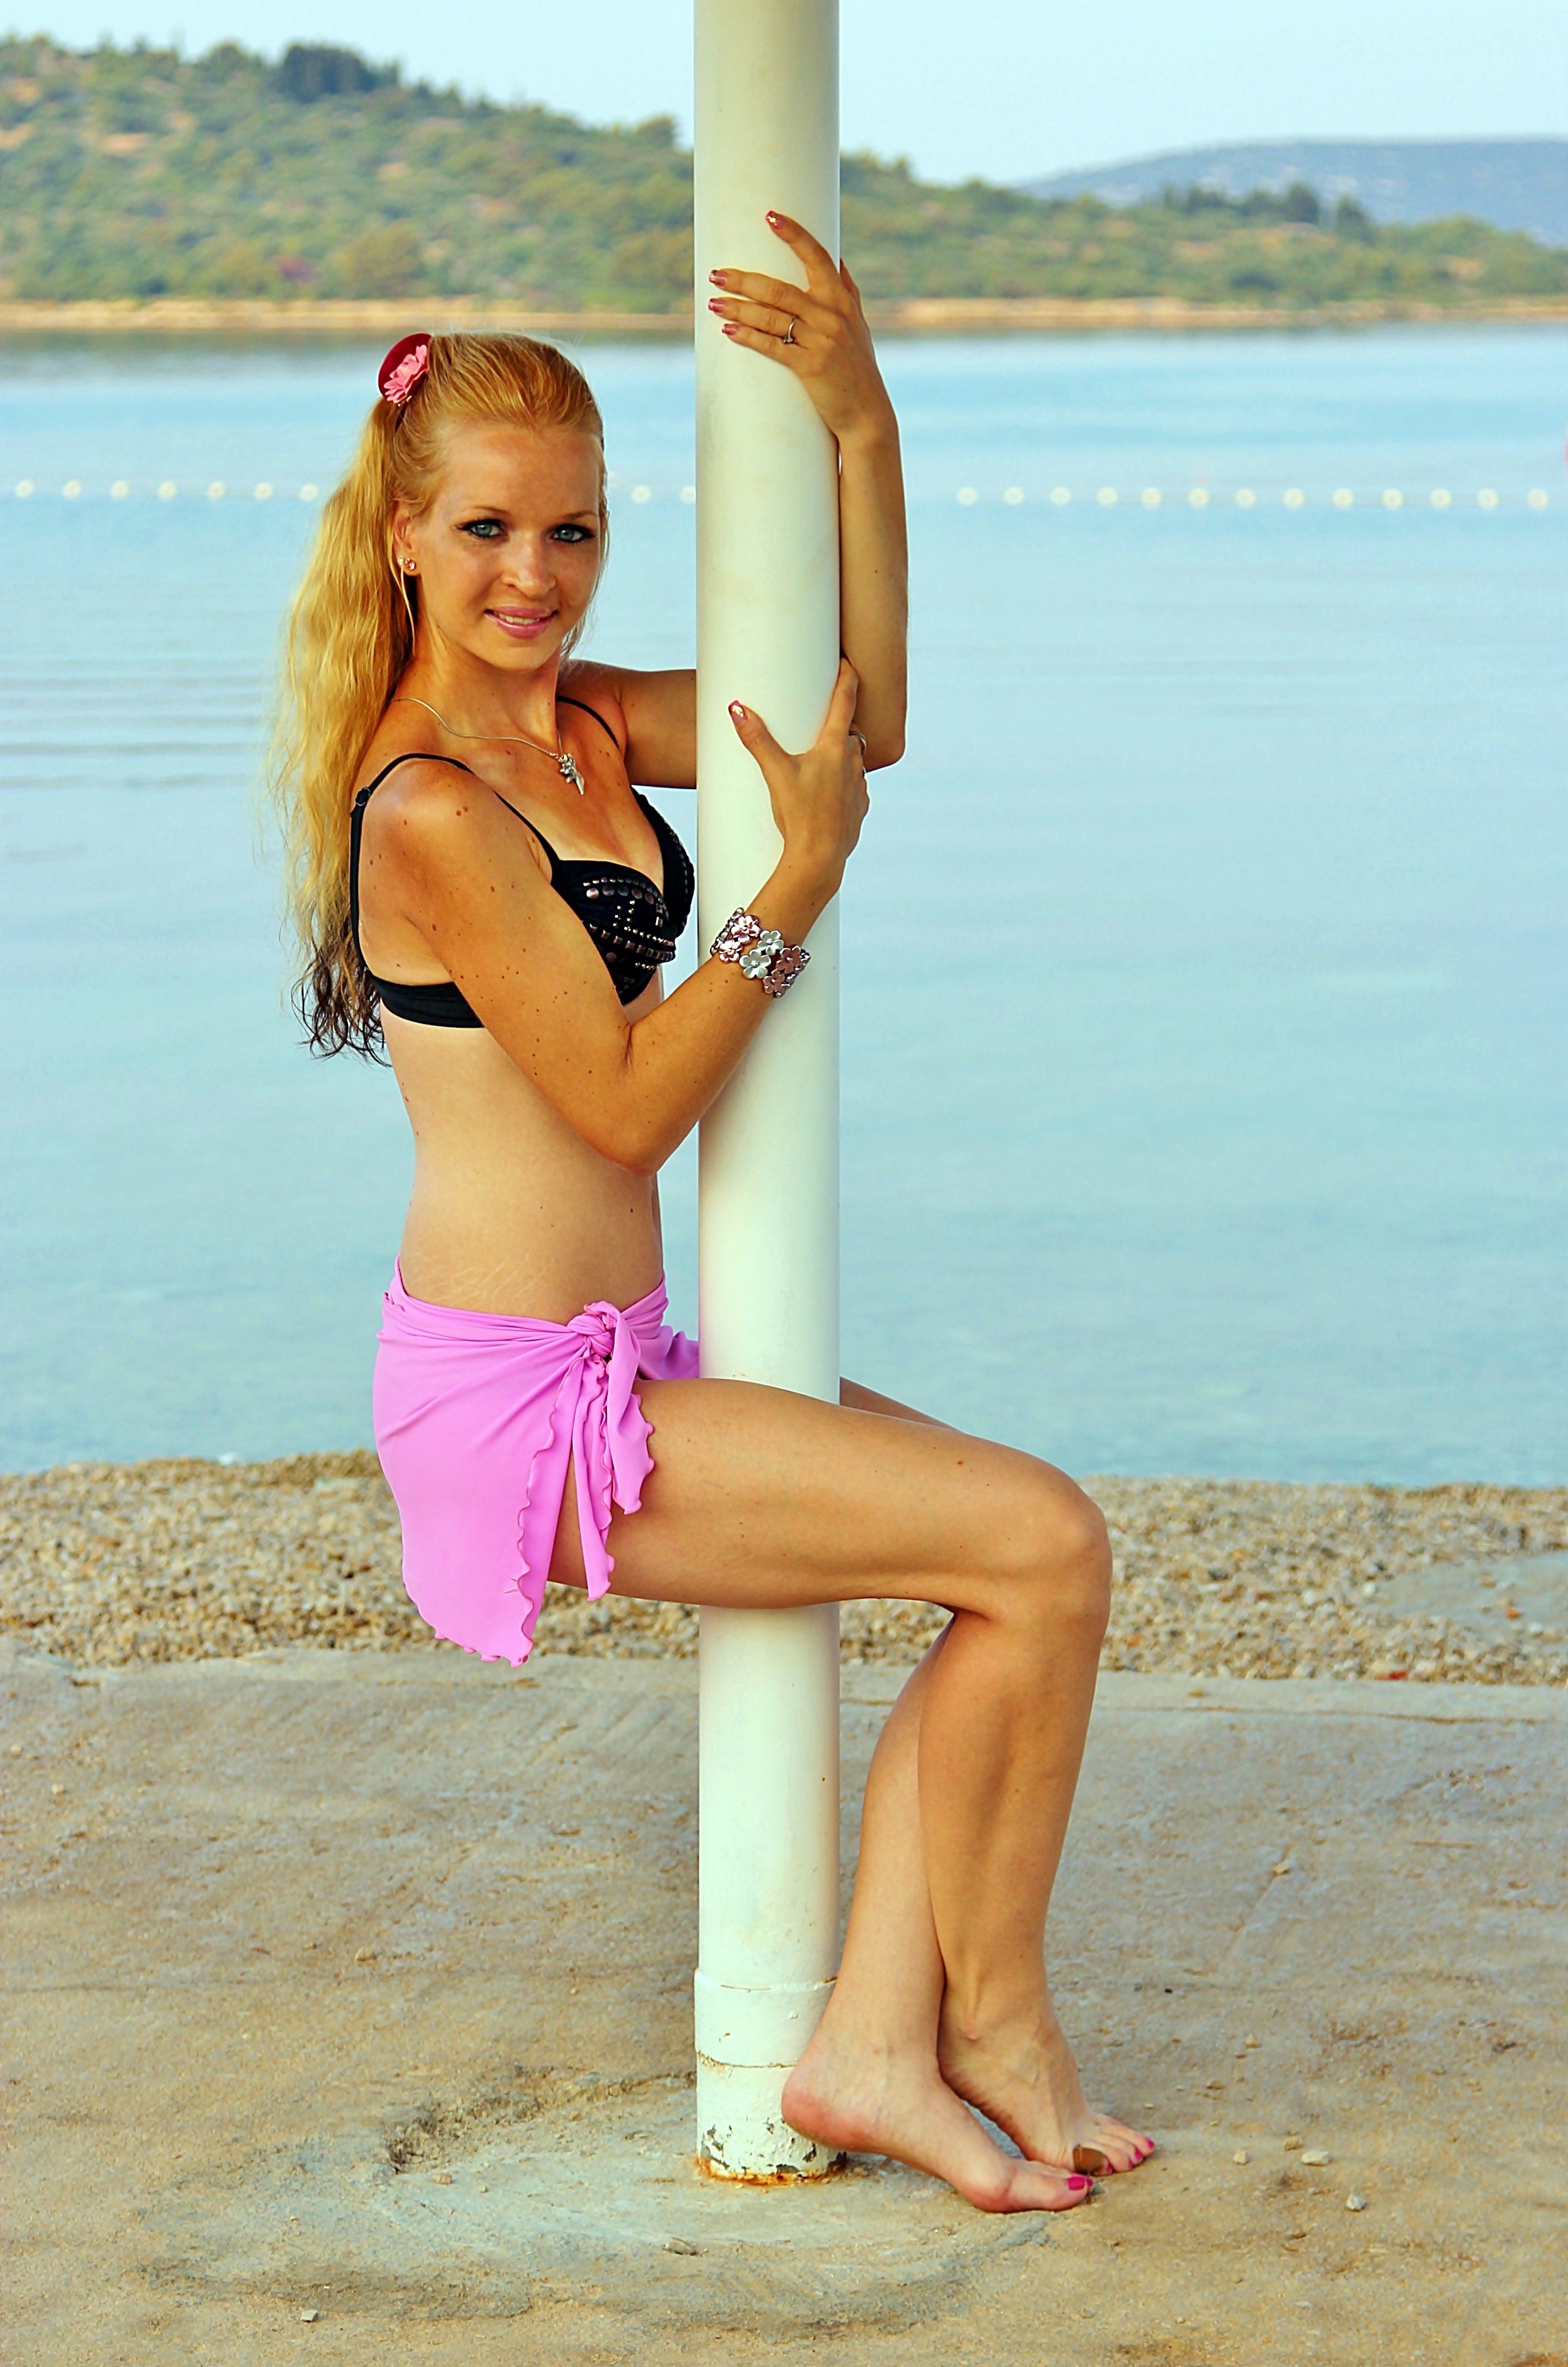
beach, sea, sand, girl, vacation, leg, model, sitting, clothing, bikini, swimwear, human body, thigh, rod, beauty, blond, abdomen, photo shoot, human positions, sun tanning, art model, physical fitness, grape girl